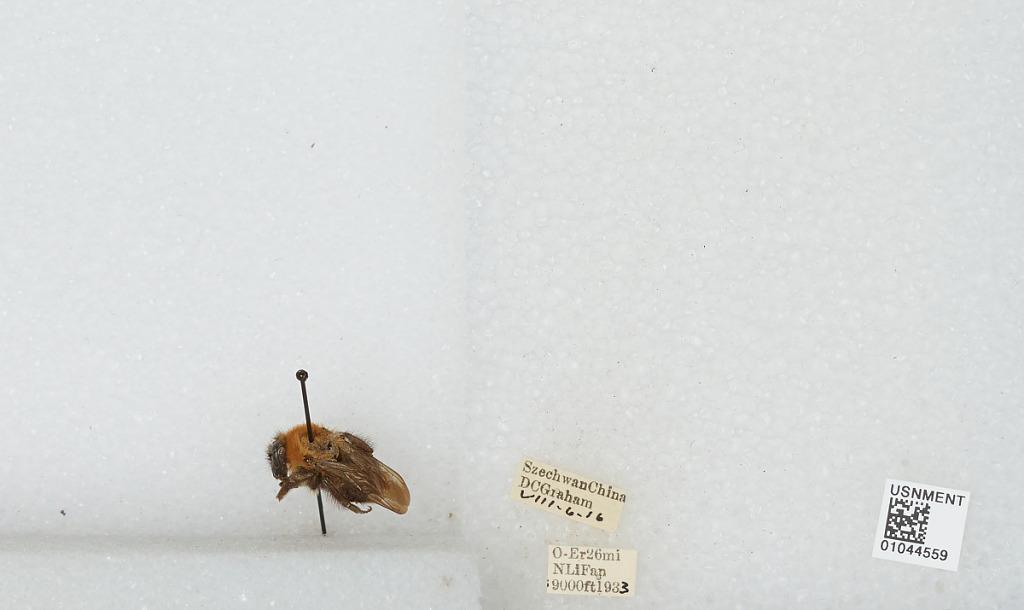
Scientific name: Bombus sp.
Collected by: D. Graham
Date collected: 1933-8-6
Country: China
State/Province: Sichuan
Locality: O-Er 26 mi N Li Fan